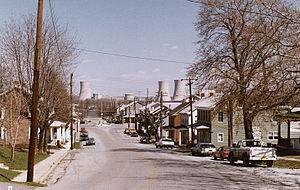
L'accident nucléaire de Three Mile Island s'est produit le 28 mars 1979 dans la centrale nucléaire de Three Mile Island. L'île est située sur la rivière Susquehanna, près de Harrisburg, dans l'État de Pennsylvanie aux États-Unis. À la suite d'une chaîne d'événements accidentels, le cœur du réacteur nᵒ 2 de la centrale de Three Mile Island a en partie fondu, entraînant le relâchement dans l'environnement d'une faible quantité de radioactivité.